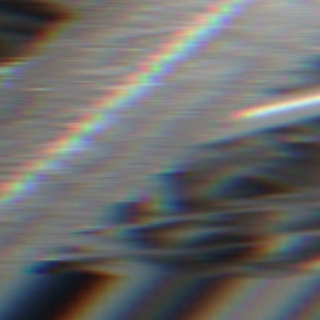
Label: sugarcane_bacterial_blight